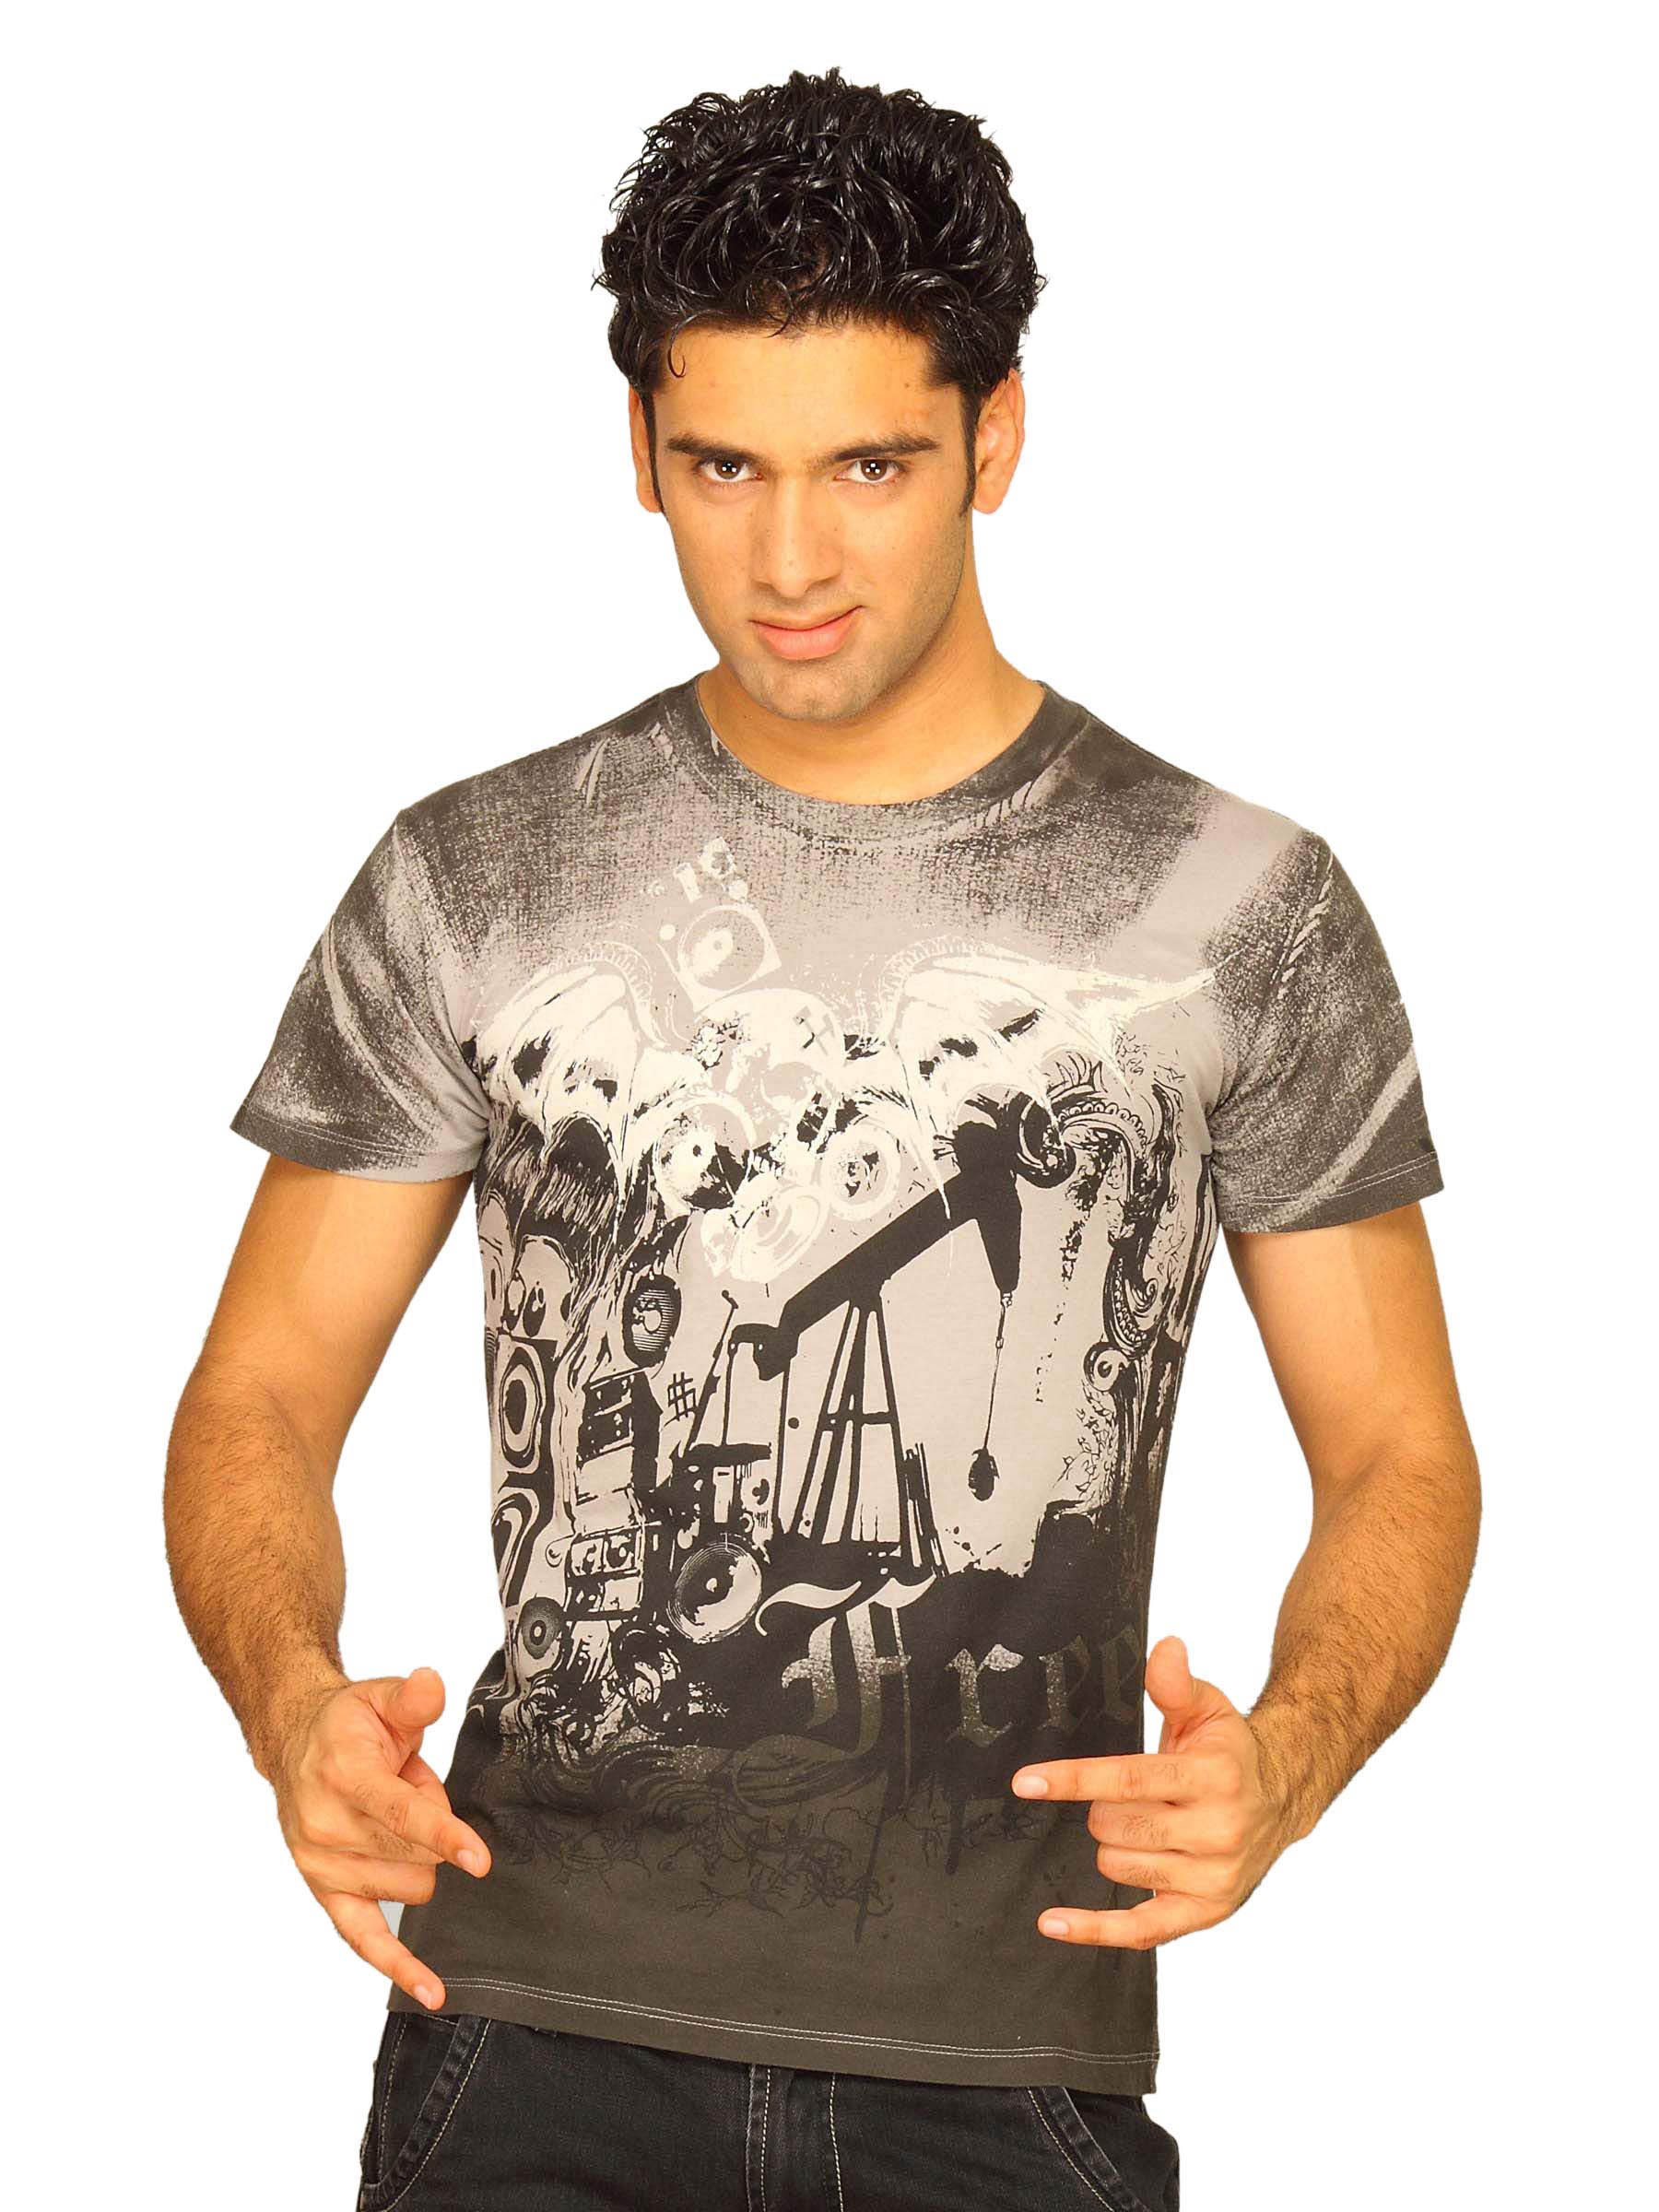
Free Authority Men's Speaker Wings Washed Grey T-shirt
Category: Apparel / Topwear / Tshirts
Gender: Men
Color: Grey
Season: Summer 2011
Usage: Casual